Iara (mythology)

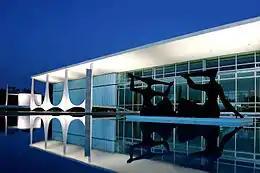
"The Iaras", bronze sculpture by Alfredo Ceschiatti

In the film version of the novel "Macunaíma" (1969), the eponymous protagonist meets his death at the hands of an Iara. He embraces her eagerly and sees too late the blow hole in the back of her neck that gives her away as the creature she is and not the beautiful woman he mistook her for.